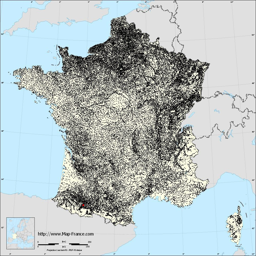
french department on the municipalities map